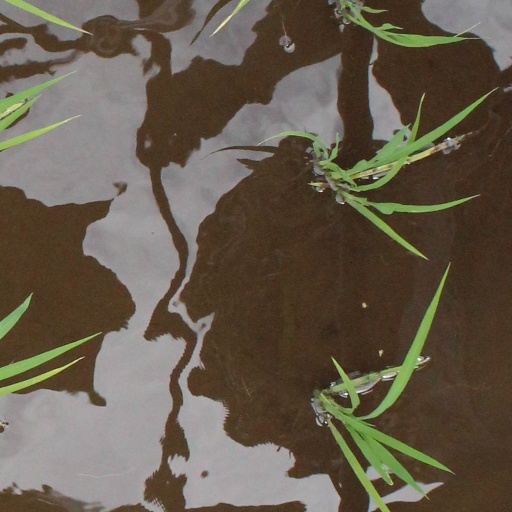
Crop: rice